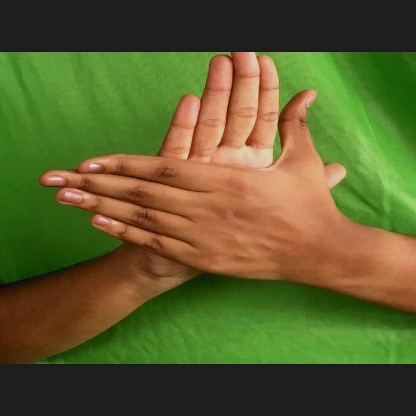
Mudra: Chakra